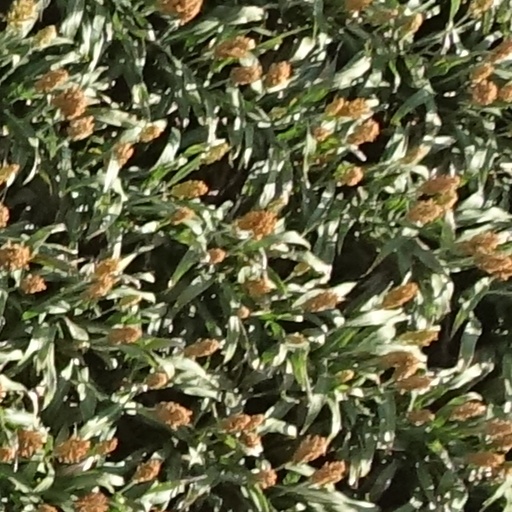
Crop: sorghum